Southern California Logistics Airport

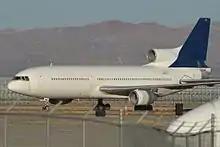
Lockheed L-1011 TriStar in storage at the airport

The 2007 Autonomous Vehicle Competition took place on the former George Air Force Base. DARPA selected the location because its network of urban roads best simulated the type of terrain American forces operate in when deployed overseas.